Eglė the Queen of Serpents

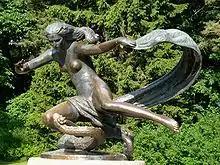

Salomėja Nėris, a Lithuanian poet, wrote a poem called "Eglė žalčių karalienė" (1940), which is based on the motifs of the tale.